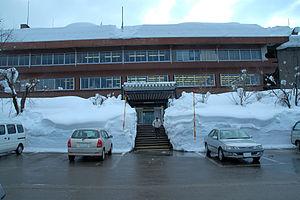
Pays de neige yukiguni ; aussi, de façon plus prosaïque, gōsetsu chitai désignent les régions du Japon caractérisées par de fortes et durables chutes de neige.